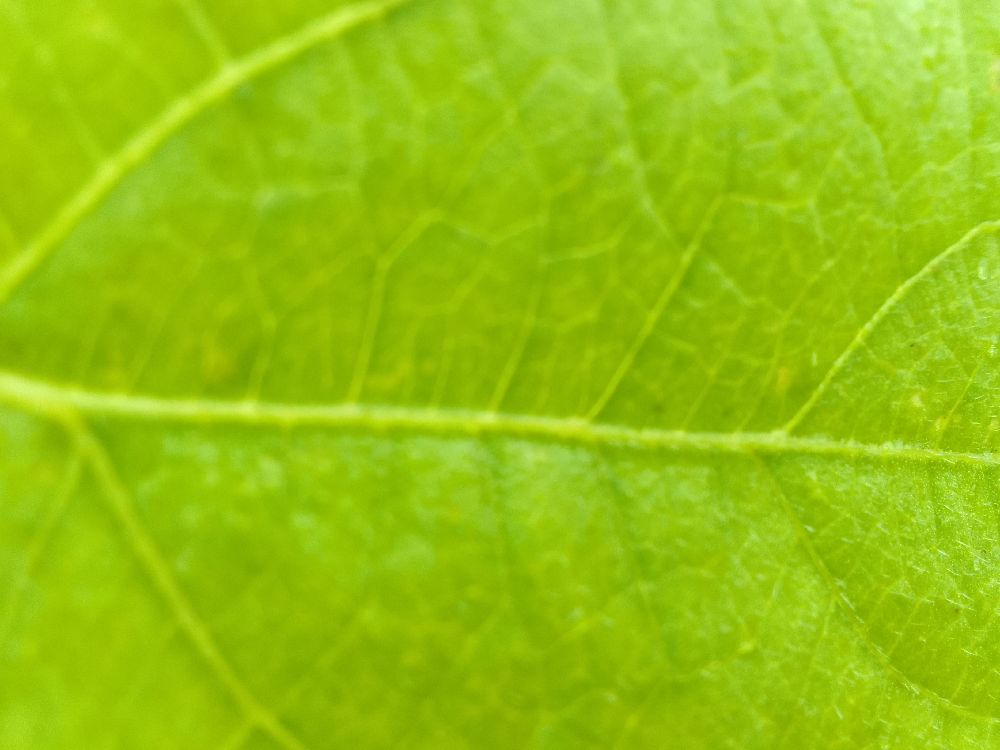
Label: healthy